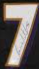
Number: 7